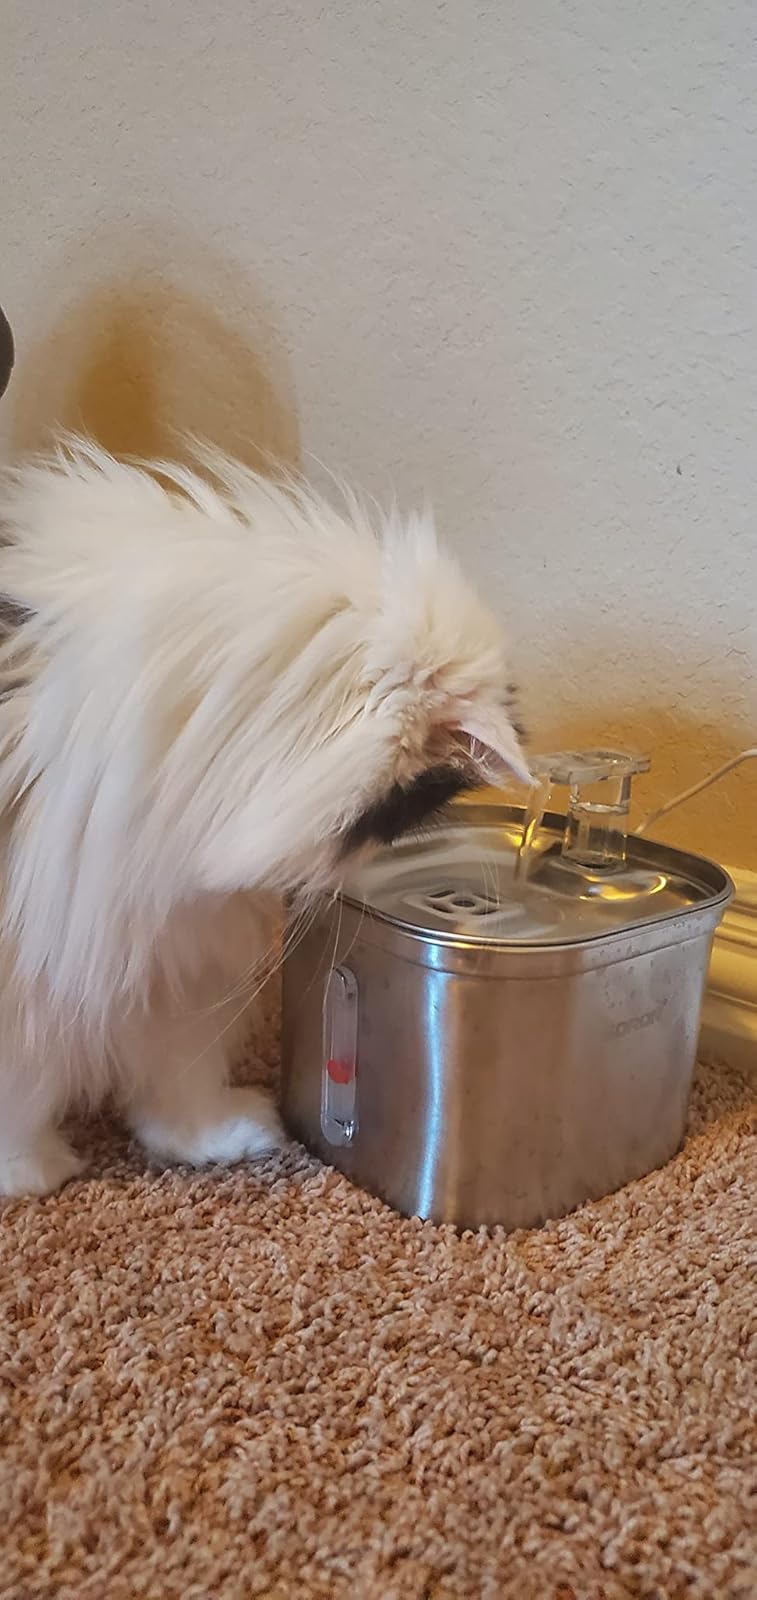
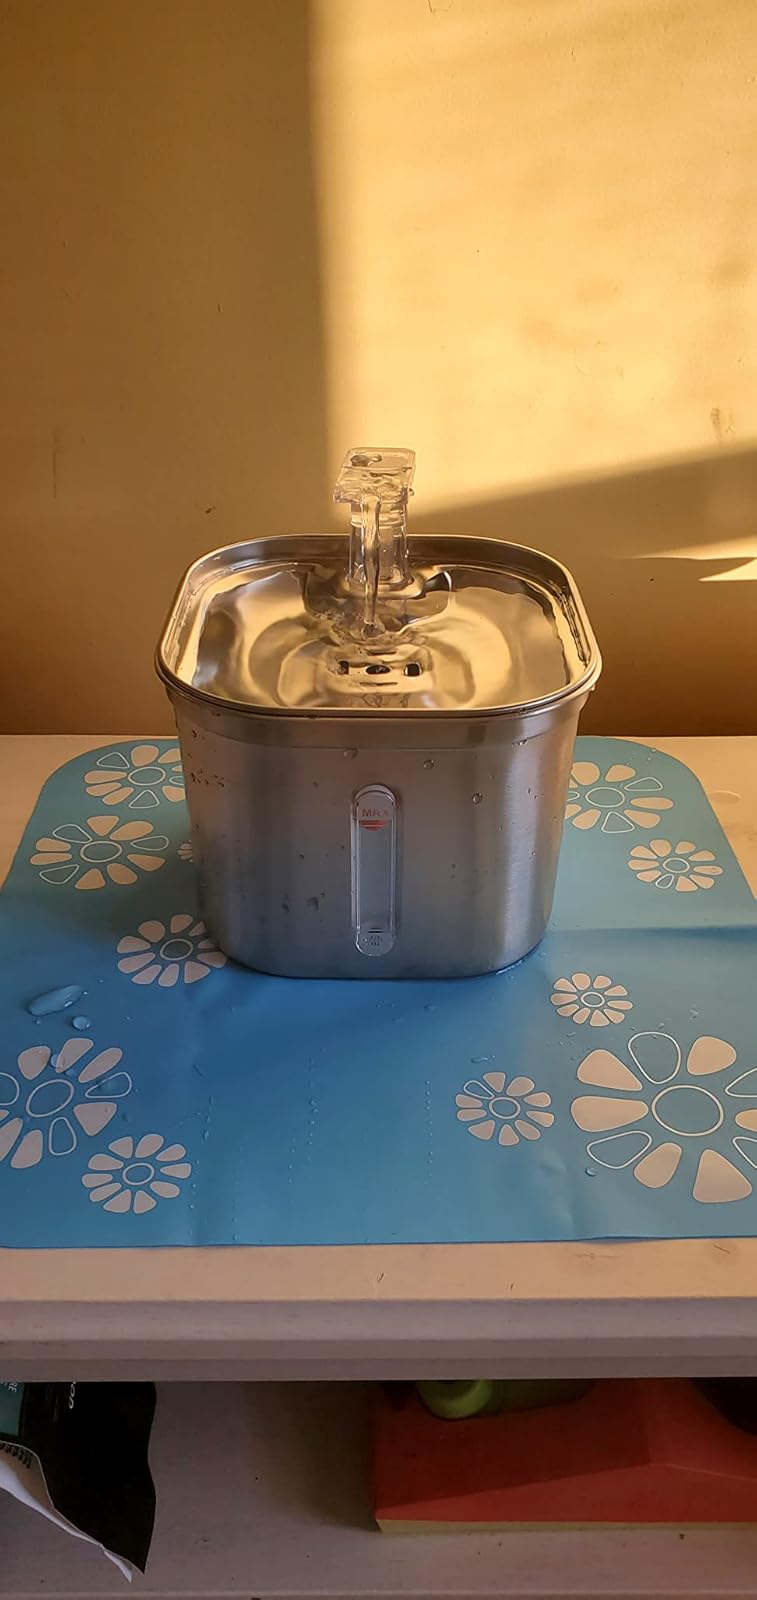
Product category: items_bowl
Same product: yes